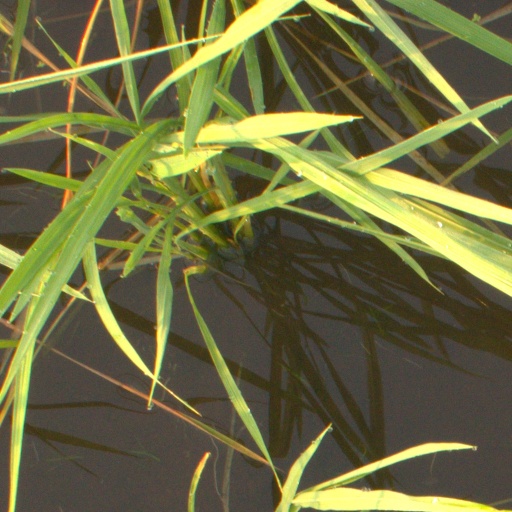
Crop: rice